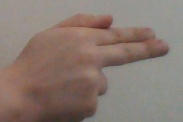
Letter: ghain